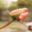
Label: rose